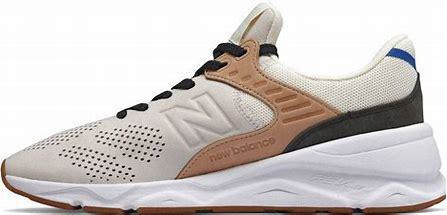
Brand: New
Model: Balance New Balance X 90